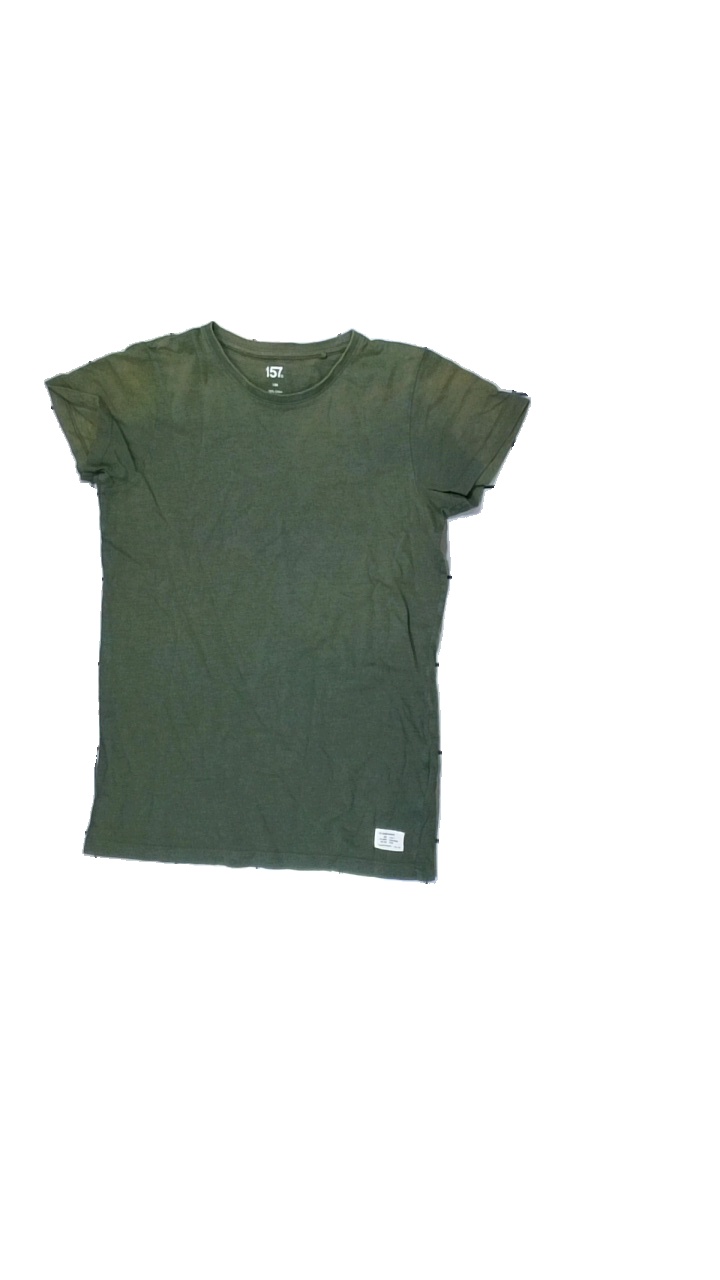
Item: T-shirt (Children)
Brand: Lager 157
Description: green t-shirt
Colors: Green
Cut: Regular, C-collar
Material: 100% Cotton
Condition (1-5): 2
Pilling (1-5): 5
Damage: color damage
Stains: Major
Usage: Recycle
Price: <50